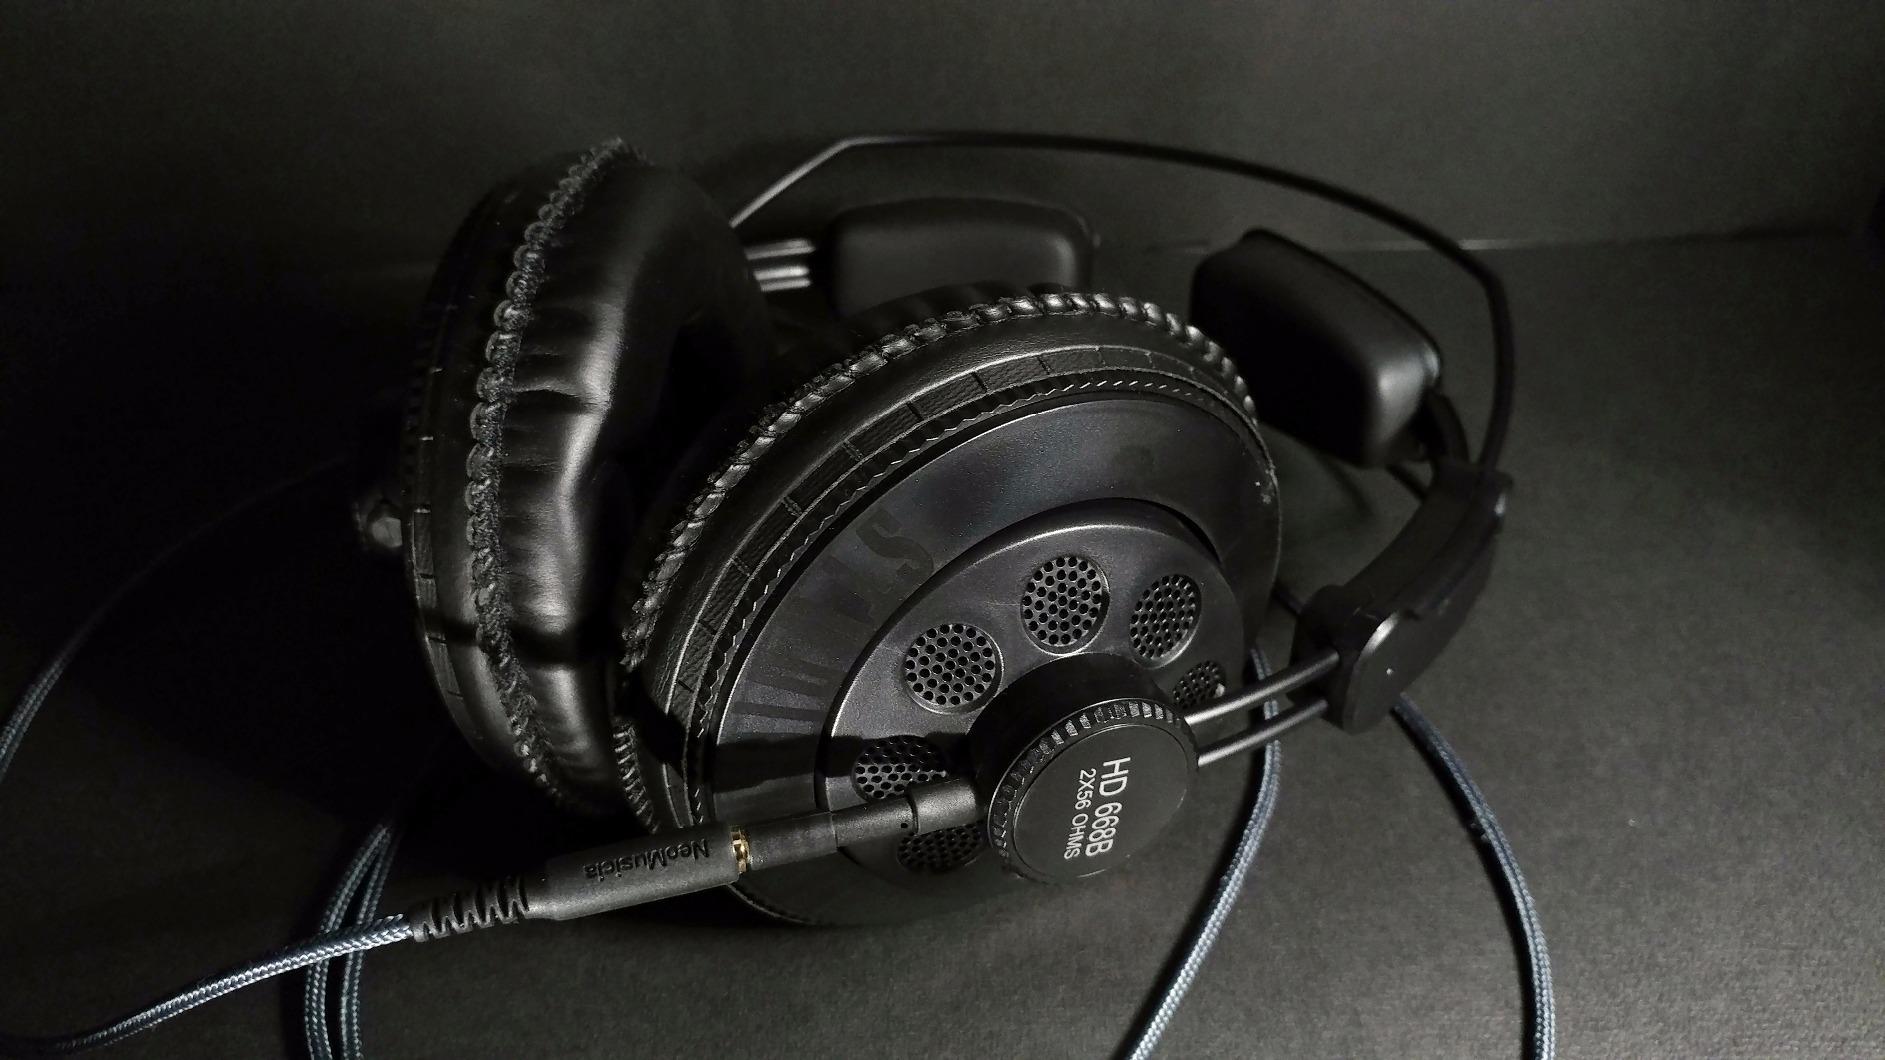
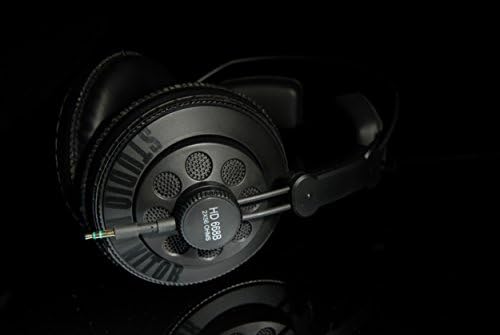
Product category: headphones
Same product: yes